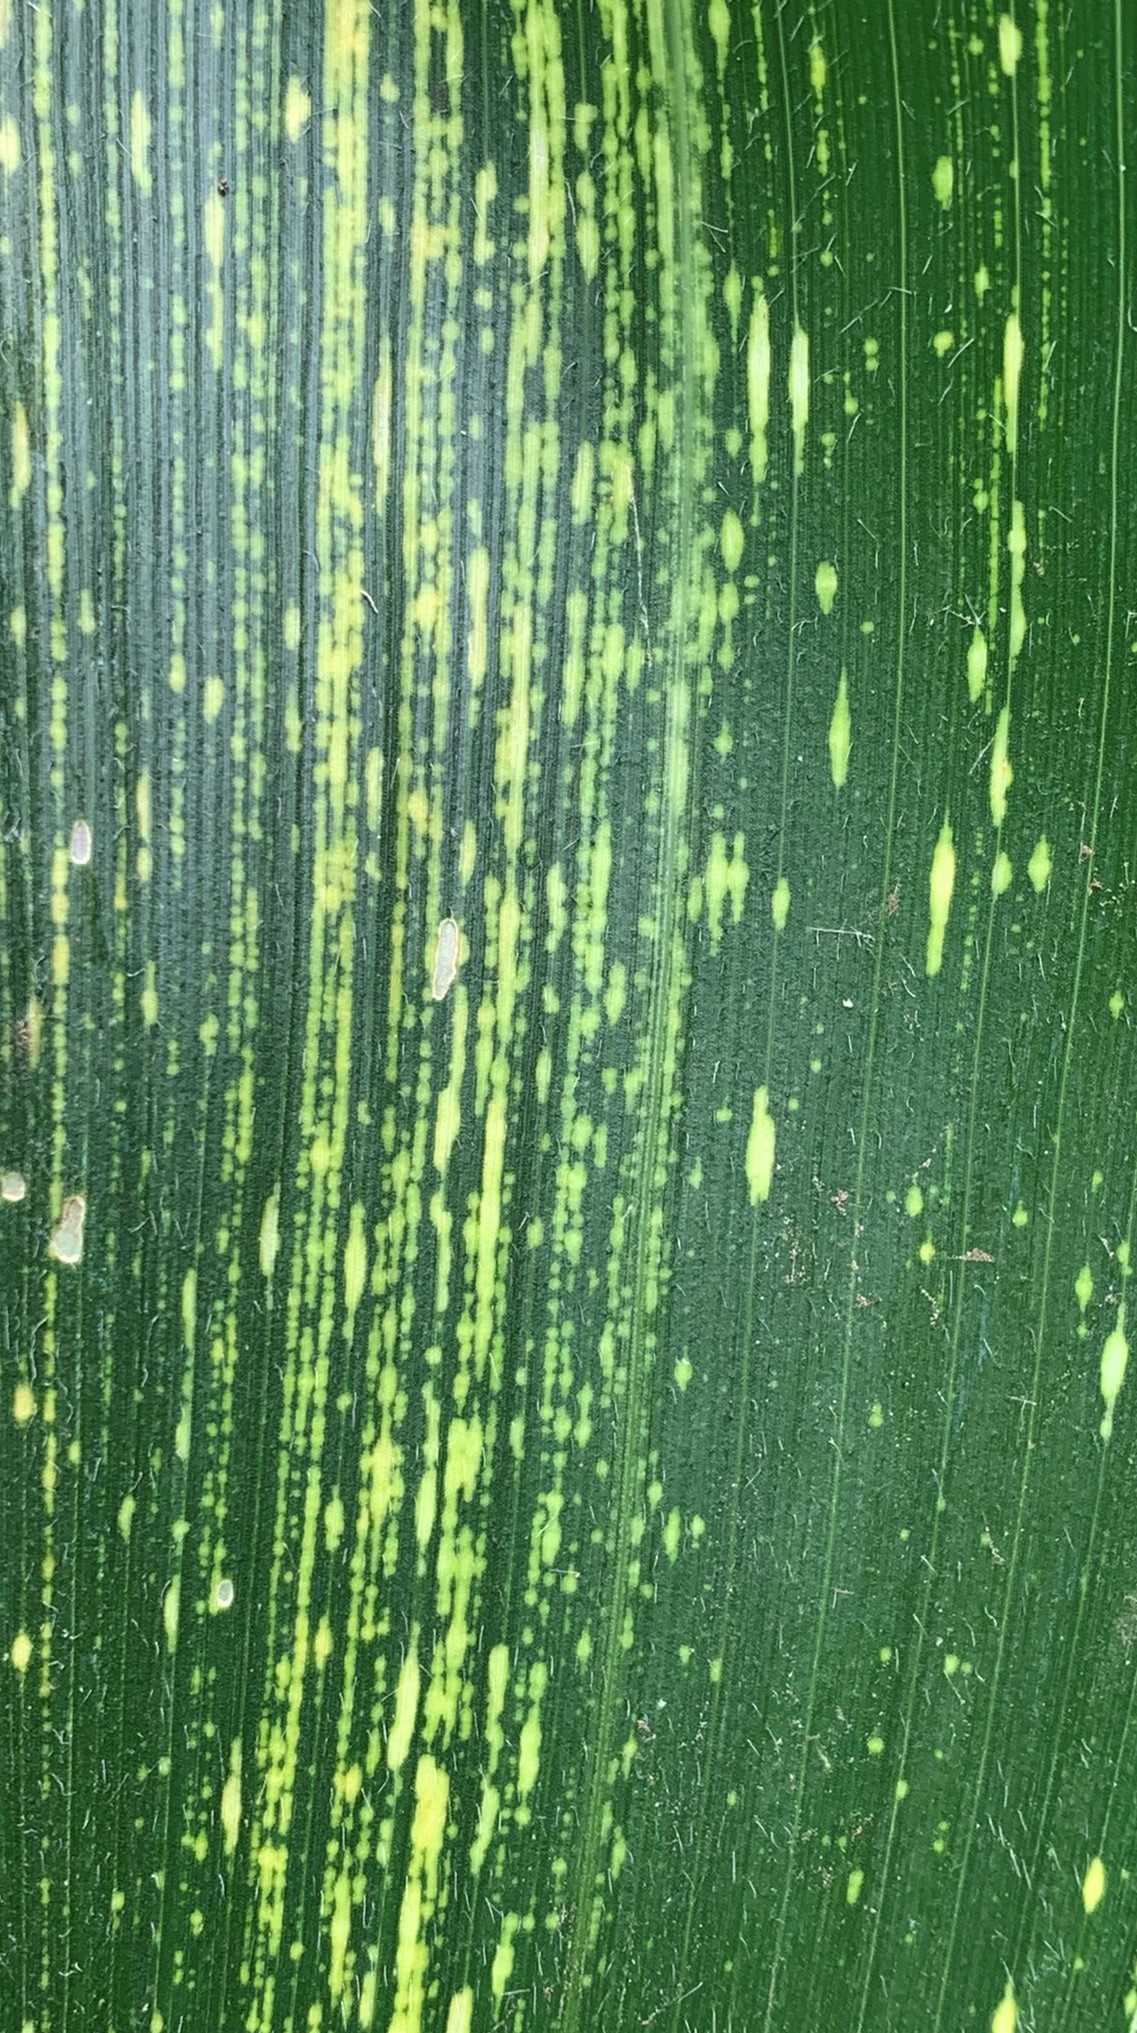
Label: MSV